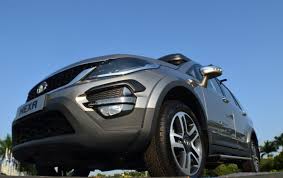
Vehicle type: Cars